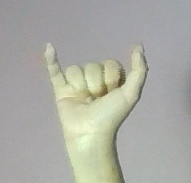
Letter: ya